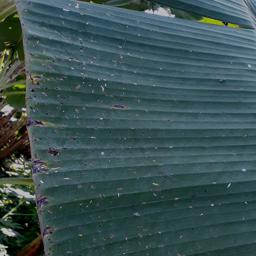
Label: BLACK SIGATOKA